2004 NFL draft

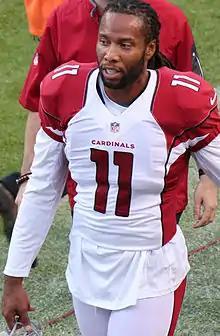
Wide receiver Larry Fitzgerald is second in NFL receiving yards and receptions

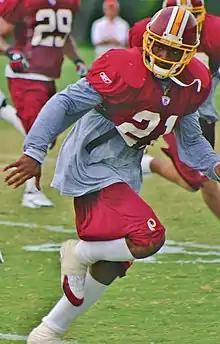
Murdered during his fourth season, safety Sean Taylor nonetheless established himself as a dominant and popular player

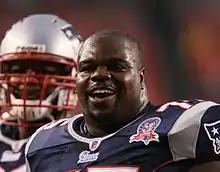
In a 13-season career, nose tackle Vince Wilfork made five Pro Bowls and won two Super Bowls

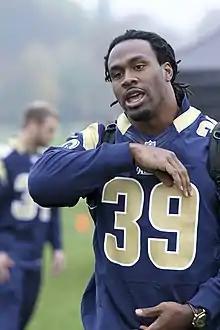
Running back Steven Jackson is the Rams' all-time leading rusher

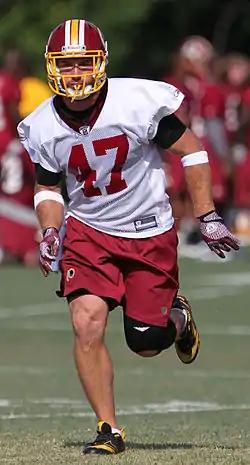
Chris Cooley has the most receptions of a tight end in Washington history

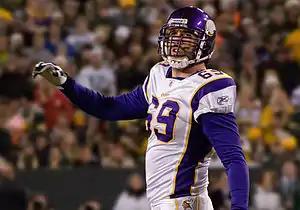
Defensive end Jared Allen twice led the league in sacks

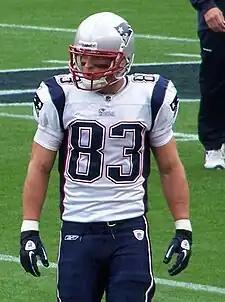
Wide receiver Wes Welker was not drafted but was named to five Pro Bowls.

In the explanations below, (D) denotes trades that took place during the 2004 Draft, while (PD) indicates trades completed pre-draft.